Fan (person)

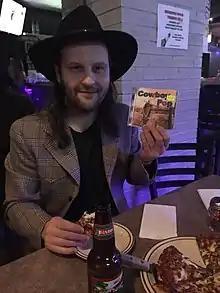
A cowboy pop fan shows off a rare CD at a music festival.

Music fans can differ somewhat from fans of particular musicians, in that they may focus on a genre of music. Many of the trade journals around music, such as "Rolling Stone", were created by music fans. A notable music fan was groupie Cynthia Plaster Caster, famous for making numerous plaster casts of rock stars' penises. Another was Pamela Des Barres, author of the book "". In the 1960s, the extreme frenzy of music fans surrounding the Beatles became known as Beatlemania. In 2019, "Billboard" observed that popular musicians such as Tyler, the Creator had leveraged the power of fans to drive digital downloads using merchandise bundles. Similarly, "GQ" recognized Vampire Weekend for their commitment to extensive band merchandising for dedicated fans.